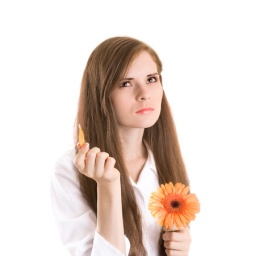
portrait of attractive girl over white background